History of Winnipeg

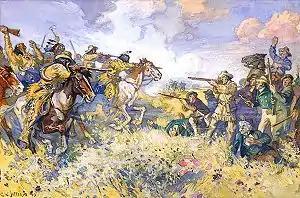
Depiction of the Battle of Seven Oaks, a confrontation between the Hudson's Bay Company and North West Company, 1816. The confrontation took place in present-day West Kildonan, Winnipeg.

In 1811, the Scottish aristocrat and humanitarian Thomas Douglas, 5th Earl of Selkirk, received from the Hudson's Bay Company a grant of 116,000 square miles in the basins of the Red and Assiniboine Rivers, which he named Assiniboia. His goal was to establish the first permanent agricultural settlement along the Red River near the junction of the two rivers, to be inhabited by displaced Scottish Highland families and retired Rupert's Land employees of the Hudson's Bay Company. The Red River Settlement was founded in 1812 and the construction of Fort Douglas was overseen by Miles Macdonell, Lord Selkirk's first Governor of Assiniboia, in 1813–14. This would be the first European agricultural colony on the northern great plains.